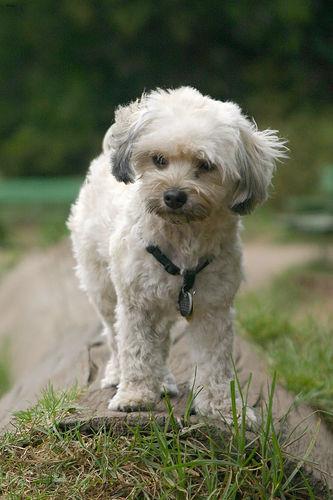
Breed: havanese